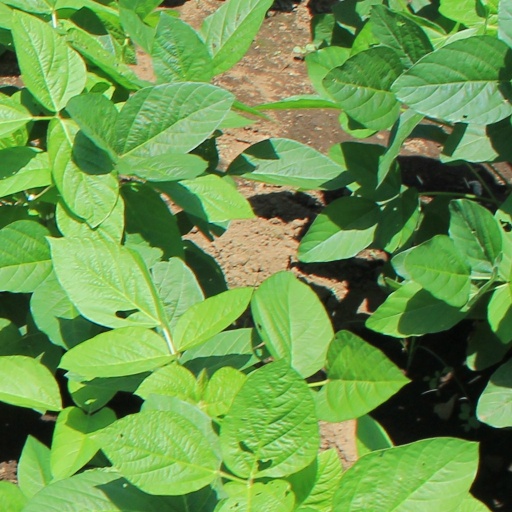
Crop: soybean